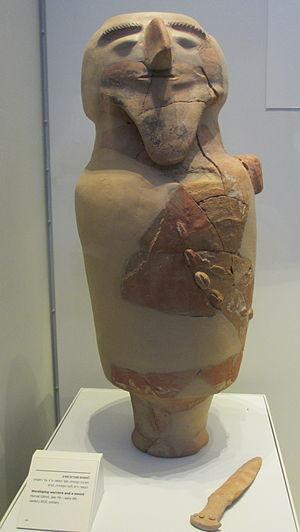
Édom est un petit royaume du Proche-Orient ancien situé au sud de la mer Morte, au sud de la Transjordanie et de la Judée, de part et d’autre de la vallée de l'Arabah. Le terme Édom désigne à la fois un peuple, les Édomites, et une région. Comme les royaumes israélite et moabite voisins, le royaume d'Édom apparaît à l'âge du fer. Il perdure pendant trois siècles, du VIIIᵉ au VIᵉ siècle av. J.-C. environ, durant lesquels il se confronte à ses voisins : Juda au nord-ouest et Moab au nord-est.
Qitmit, ou Horvat Qitmit, est un site archéologique du Néguev, en Israël. Il se trouve au sud de Tel Arad, à mi-chemin entre les villes d'Arad et de Dimona.